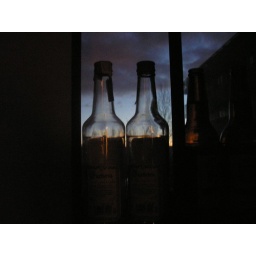
bottles in the window